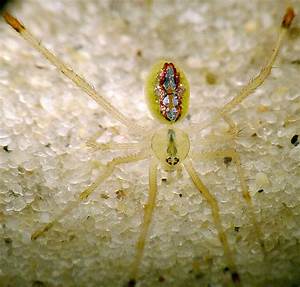
Label: spider